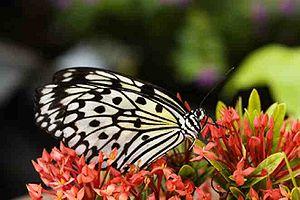
Un papillon au Jardin botanique du Nouveau-Brunswick